Nature park

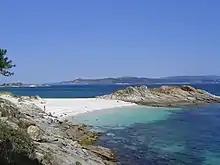
Islas Cíes in Pontevedra.

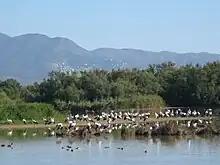
Storks in Aiguamolls de l'Empordà.

Spain distinguishes natural parks from national parks. The categories of protected areas in Spain under Law 4/1989 are not based on higher or lower levels of protection, but on functions and characteristics: